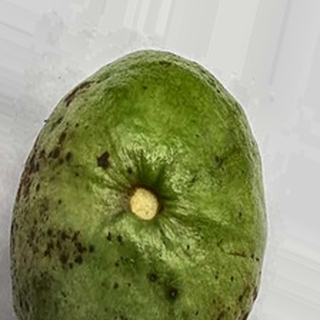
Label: guava_anthracnose